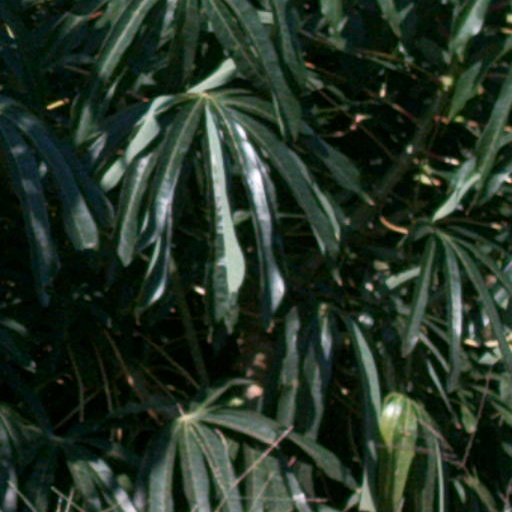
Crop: cassava